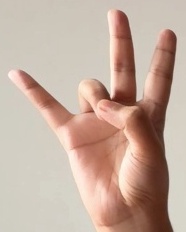
ASL sign: 7